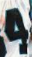
Number: 4